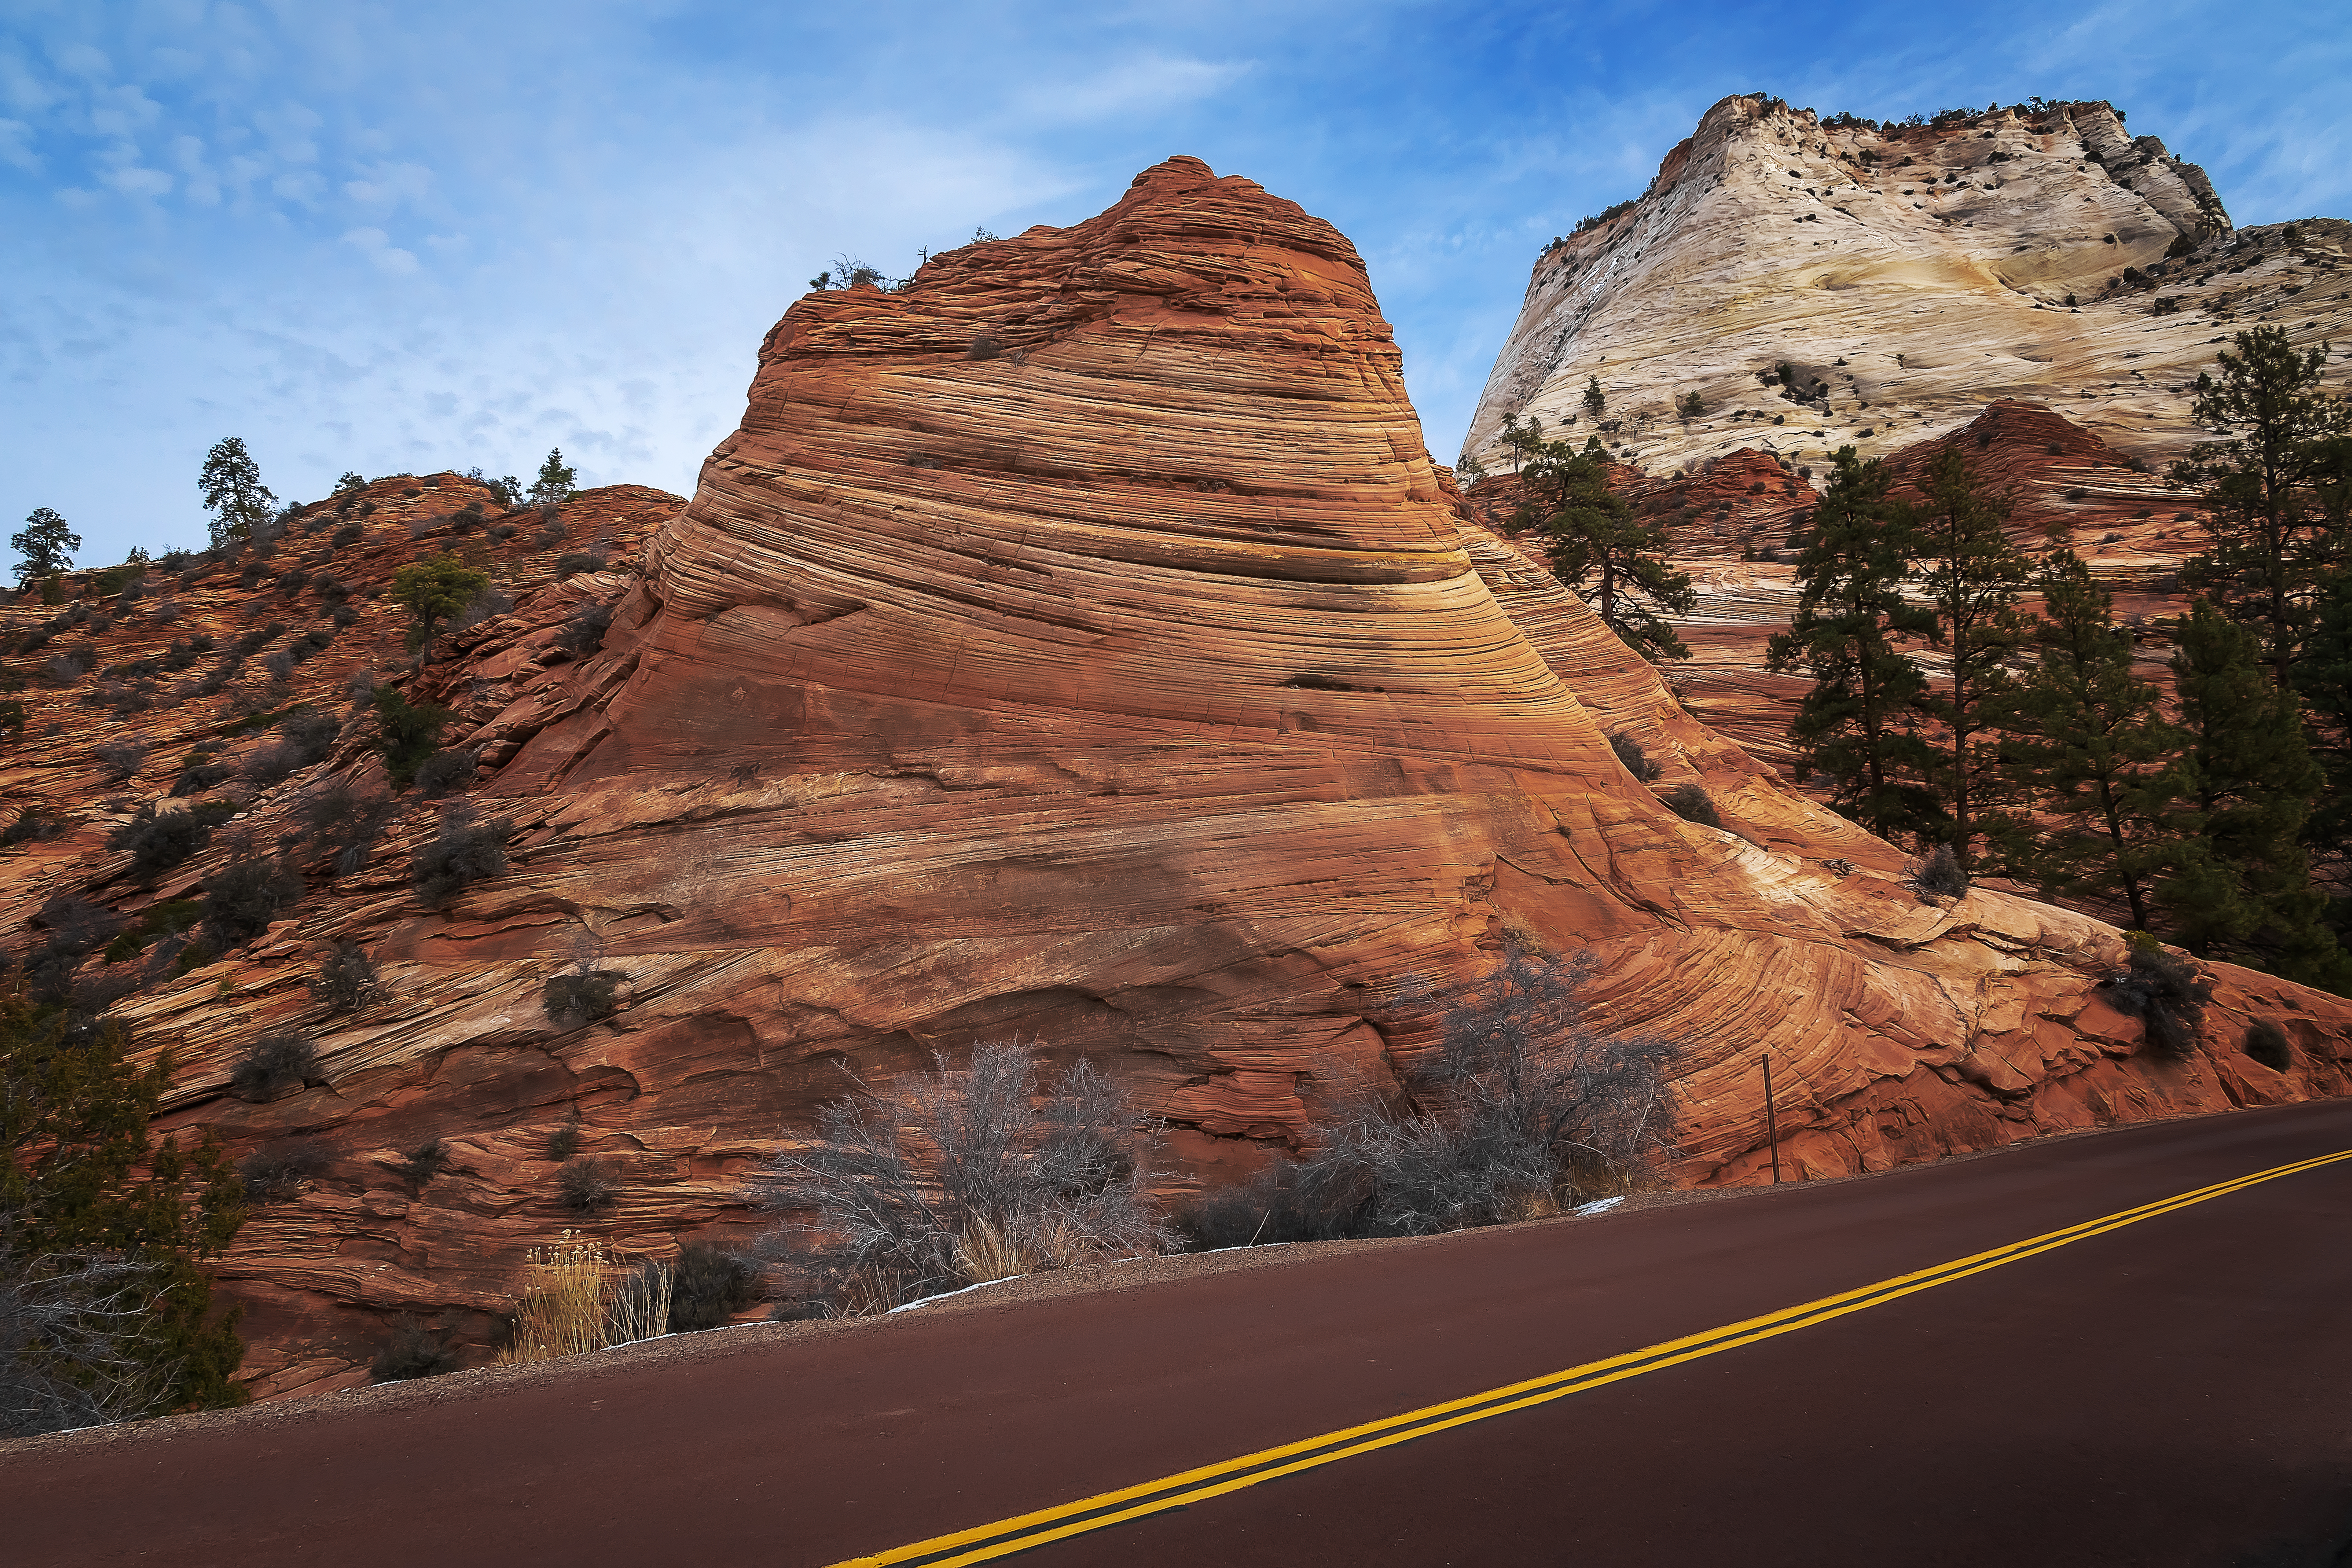
geotagged, Springdale, united states, usa, utah, Zion Lodge, a6500, American National Park, attraction, beautiful, canyon, clouds, destination, feet, gorgeous, hiking, iron county, Kane County, Kolob Canyon, landscape, model, mountain, naked, narrows, national park, National Park in Utah, national park service, natural, nature, Navajo Sandstone, nps, nude, Riverside Walk, rock, scenery, scenic, serene, sightseeing, skin, sky, sony, SONY a6500, SONY Alpha 6500, sony mirrorless, Southwestern Utah, Springdale Utah, stone, terrain, tourist attraction, Tourist Desert, travel, Travel Blog Photo, travel photography, US National Park, vacation, virgin river, washington county, wife, wilderness, winter, zion, zion national park, mountainous landforms, formation, badlands, natural landscape, road, geology, outcrop, geological phenomenon, infrastructure, tree, wadi, bedrock, escarpment, hill, butte, road trip, state park, cloud, highway, plant, thoroughfare, mountain range, fault, mountain pass, nonbuilding structure, cliff, plateau, national monument, batholith